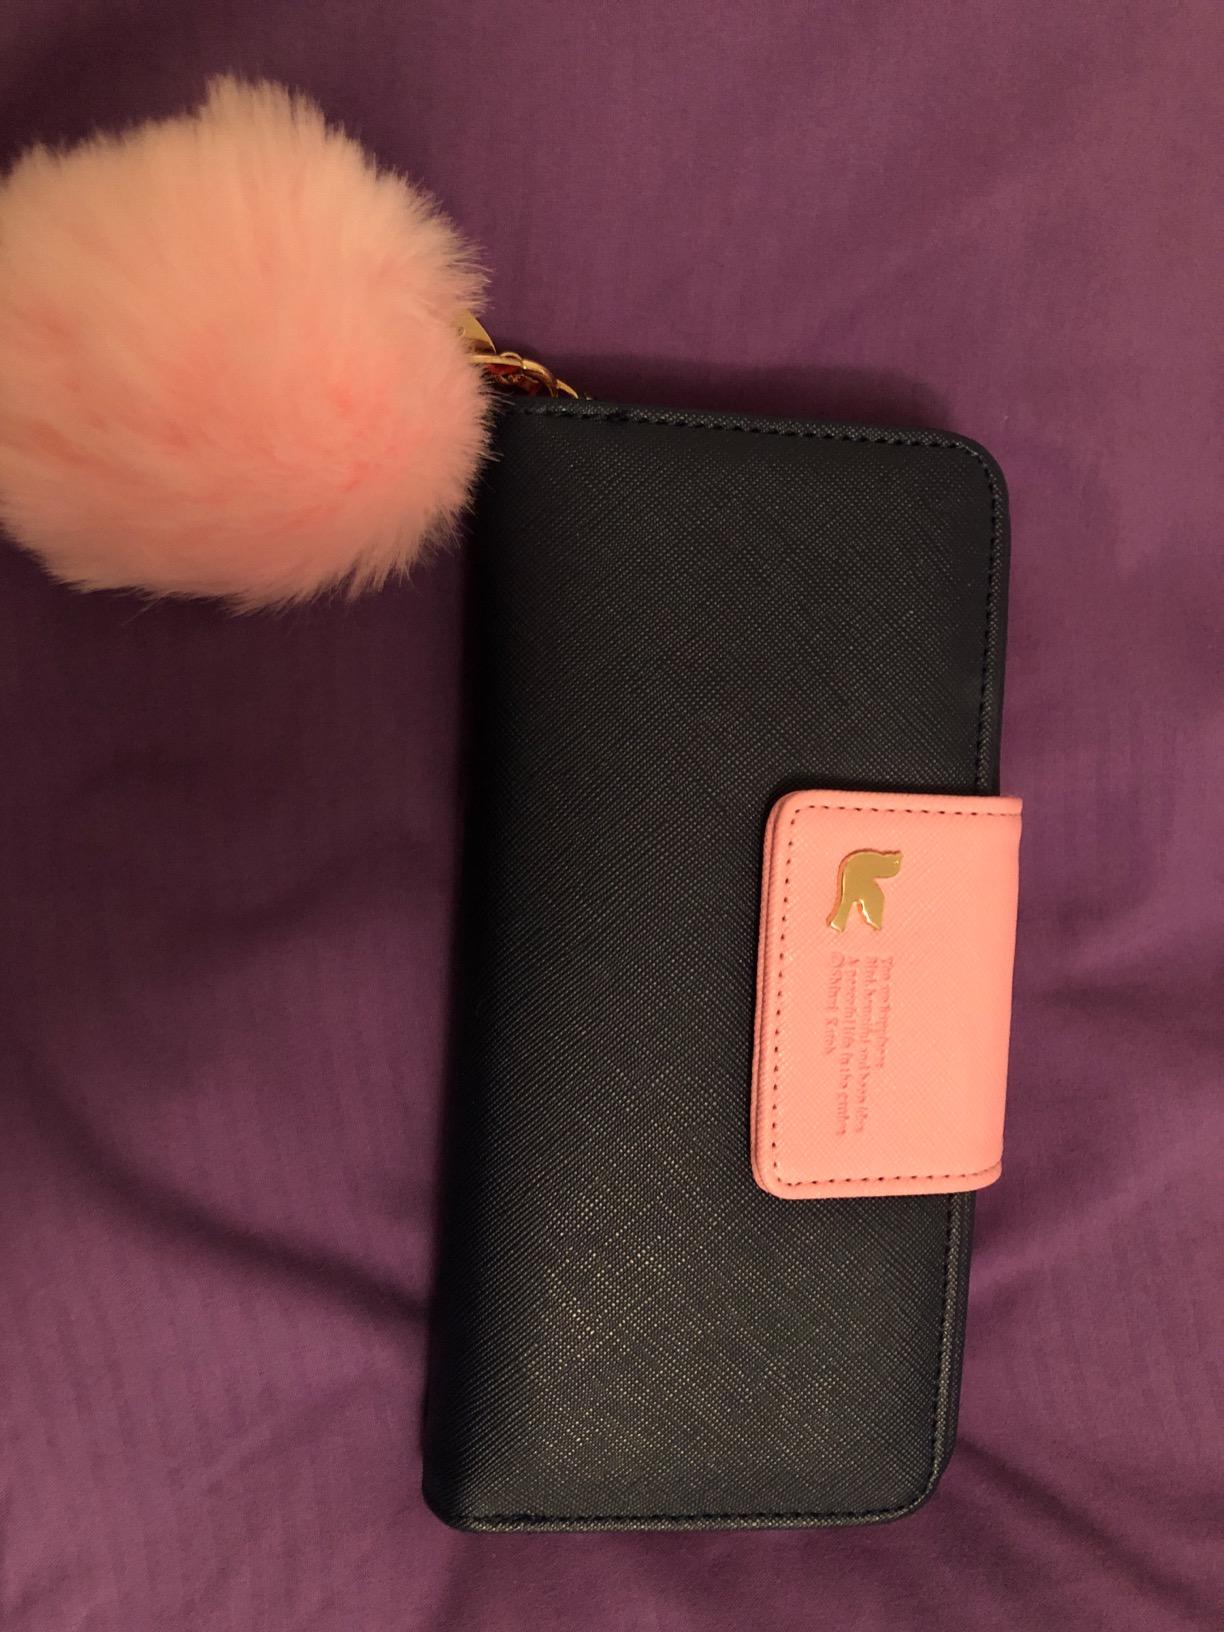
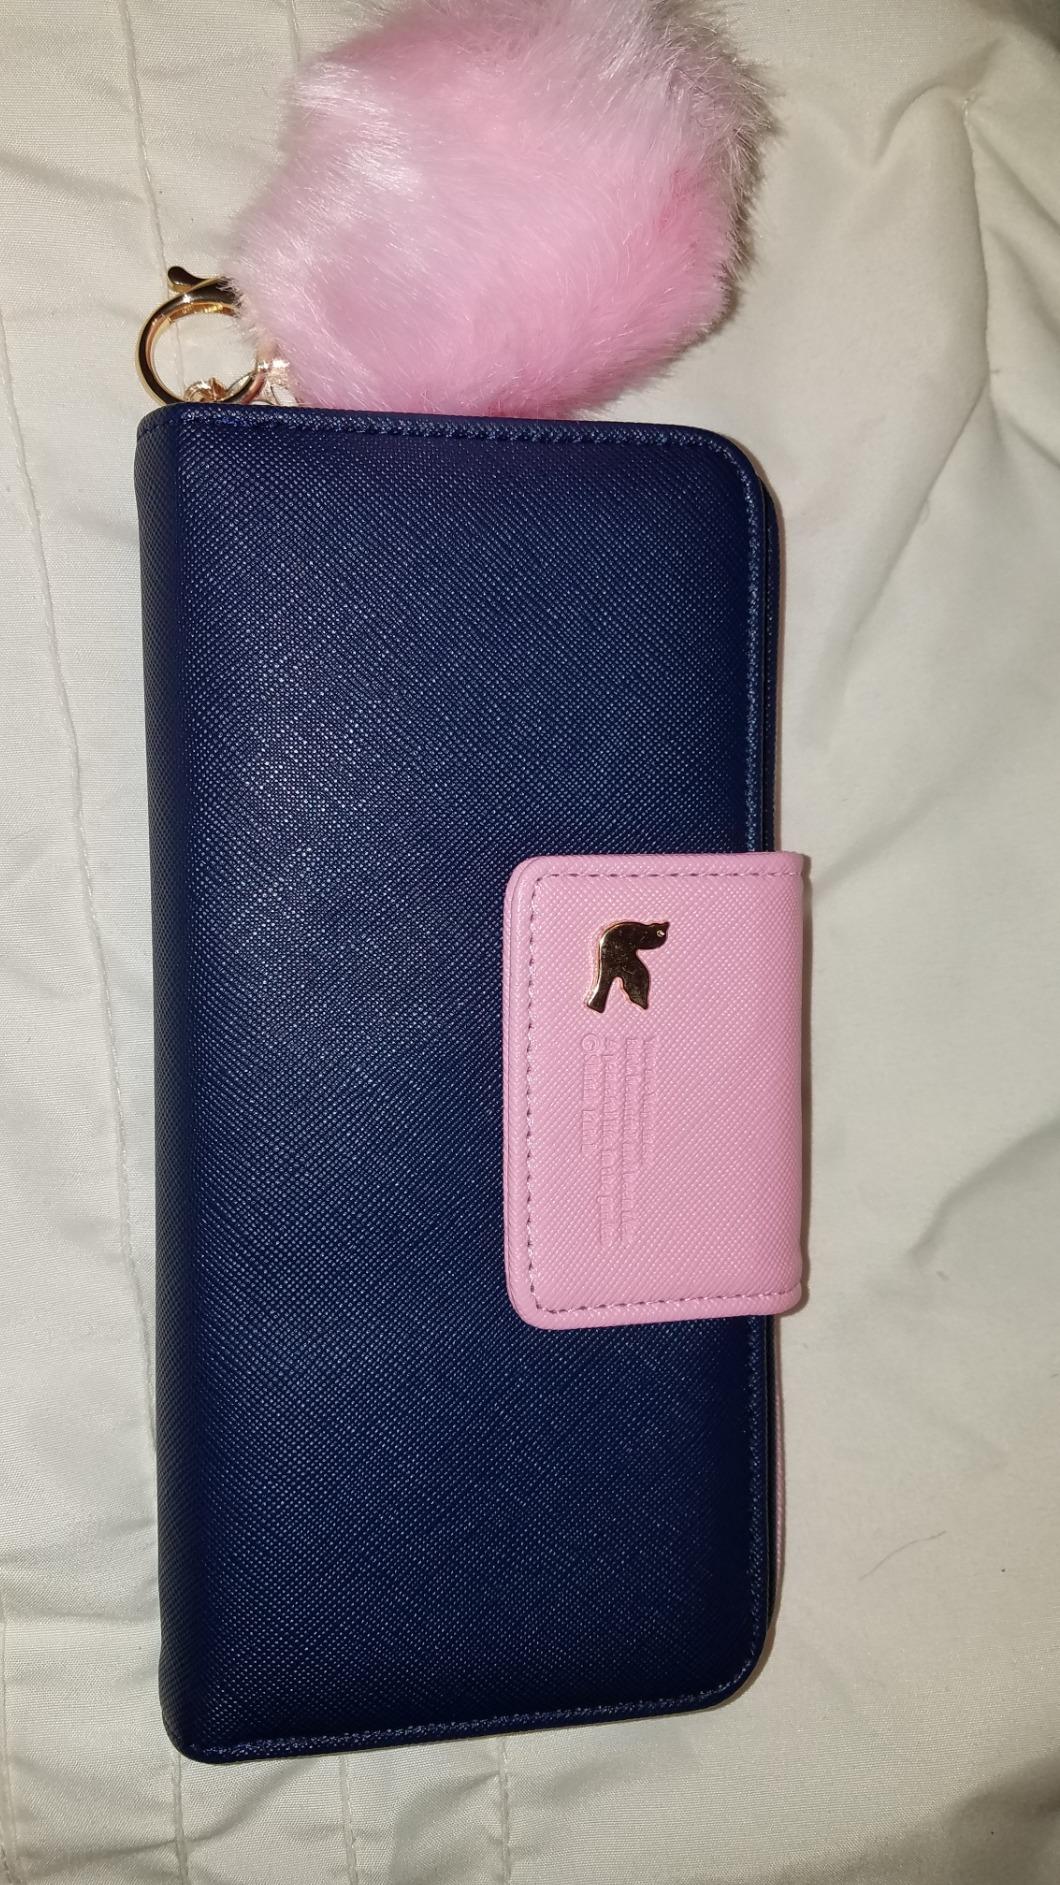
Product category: accessories_handbag
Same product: yes